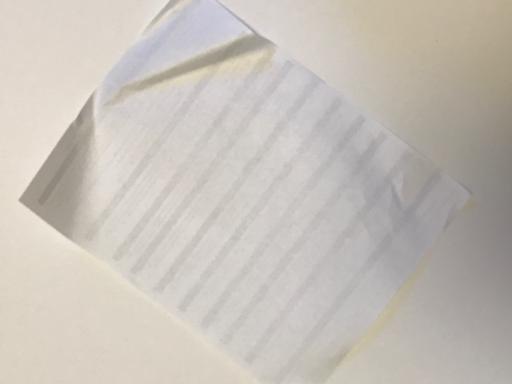
Label: paper